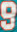
Number: 9